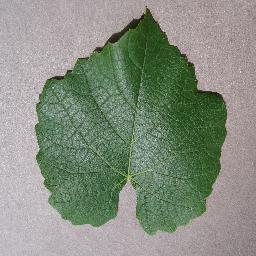
Label: Grape___healthy